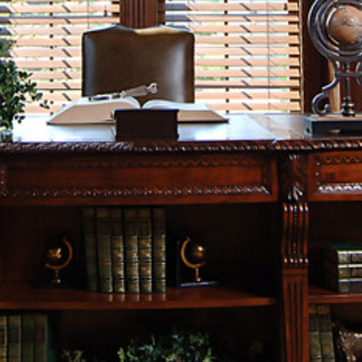
Material: wood